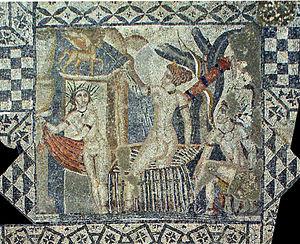
Volubilis est une ville antique berbère, puis romanisée, capitale du royaume de Maurétanie, située dans la plaine du Saïss au Maroc, sur les bords de l'oued Rhoumane, rivière de la banlieue de Meknès, non loin de la ville sainte de Moulay Driss Zerhoun où repose Idriss Iᵉʳ, fondateur de la dynastie des Idrissides.